Saw (video game)

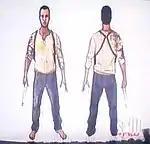
An early sketch of Tapp included as concept art on the disc. Tapp's clothing and build changed in the final version of the game.

After the initial announcement, there were no updates from Brash Entertainment. The only form of news came from a teaser site for the game, which was removed as the game moved further into production. The game resurfaced at the Game Developers Conference 2008, on January 22, where a teaser trailer was played. The trailer showed franchise staple Billy the Puppet preaching to reporters about their wasted lives. Brash Entertainment confirmed that Zombie Studios had taken over development of the game, and Brash Entertainment would publish. The trailer briefly showed some gameplay elements from one of the traps featured in the game. After the trailer, Brash Entertainment confirmed that the game would utilize the Unreal Engine 3 and be released for the Xbox 360, PlayStation 3, PlayStation 2, and Microsoft Windows platforms. A poster for the game which depicted an amorphous gamepad in a pool of blood was released soon after at the 2008 Comic Con convention. The tagline "Dying To Play?" was coined by Brash Entertainment for the poster. The development team brought in James Wan and Leigh Whannell, the creators of the first "Saw" film, to design new traps and help with the storyline for the game.